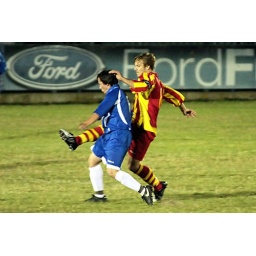
Enfield Town captain Andy Jones (red) puts the ball into the Redbridge box under pressure from Redbridge's Ricki Mackin